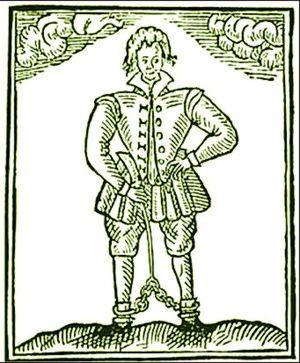
Thomas Nashe est un pamphlétaire, poète et satiriste anglais de la période élisabéthaine.